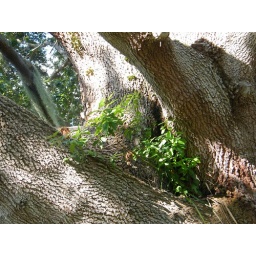
plants growing in a hollow in the oak tree